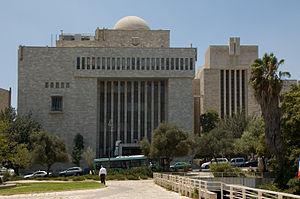
Dov Roth-Lumbroso, né en 1973 à Colmar, Haut-Rhin, est un rabbin et talmudiste. Il est président fondateur des institutions Bnei Torah et Derech LaOlim.
Le grand-rabbinat d'Israël est l'autorité suprême du judaïsme, reconnue par la loi, en Israël.
La Heichal Shlomo est l'ancien siège de la Rabbinat d'Israël. Il est à côté de la Grande Synagogue le rue King George, Jérusalem. Le bâtiment est actuellement le siège du Jewish Heritage Museum, de la synagogue de Renanim, ainsi qu'un espace de bureau et un auditorium. Le bâtiment a été terminé en 1958. En 1992 il devient un musée d'art consacré à l'art juif.